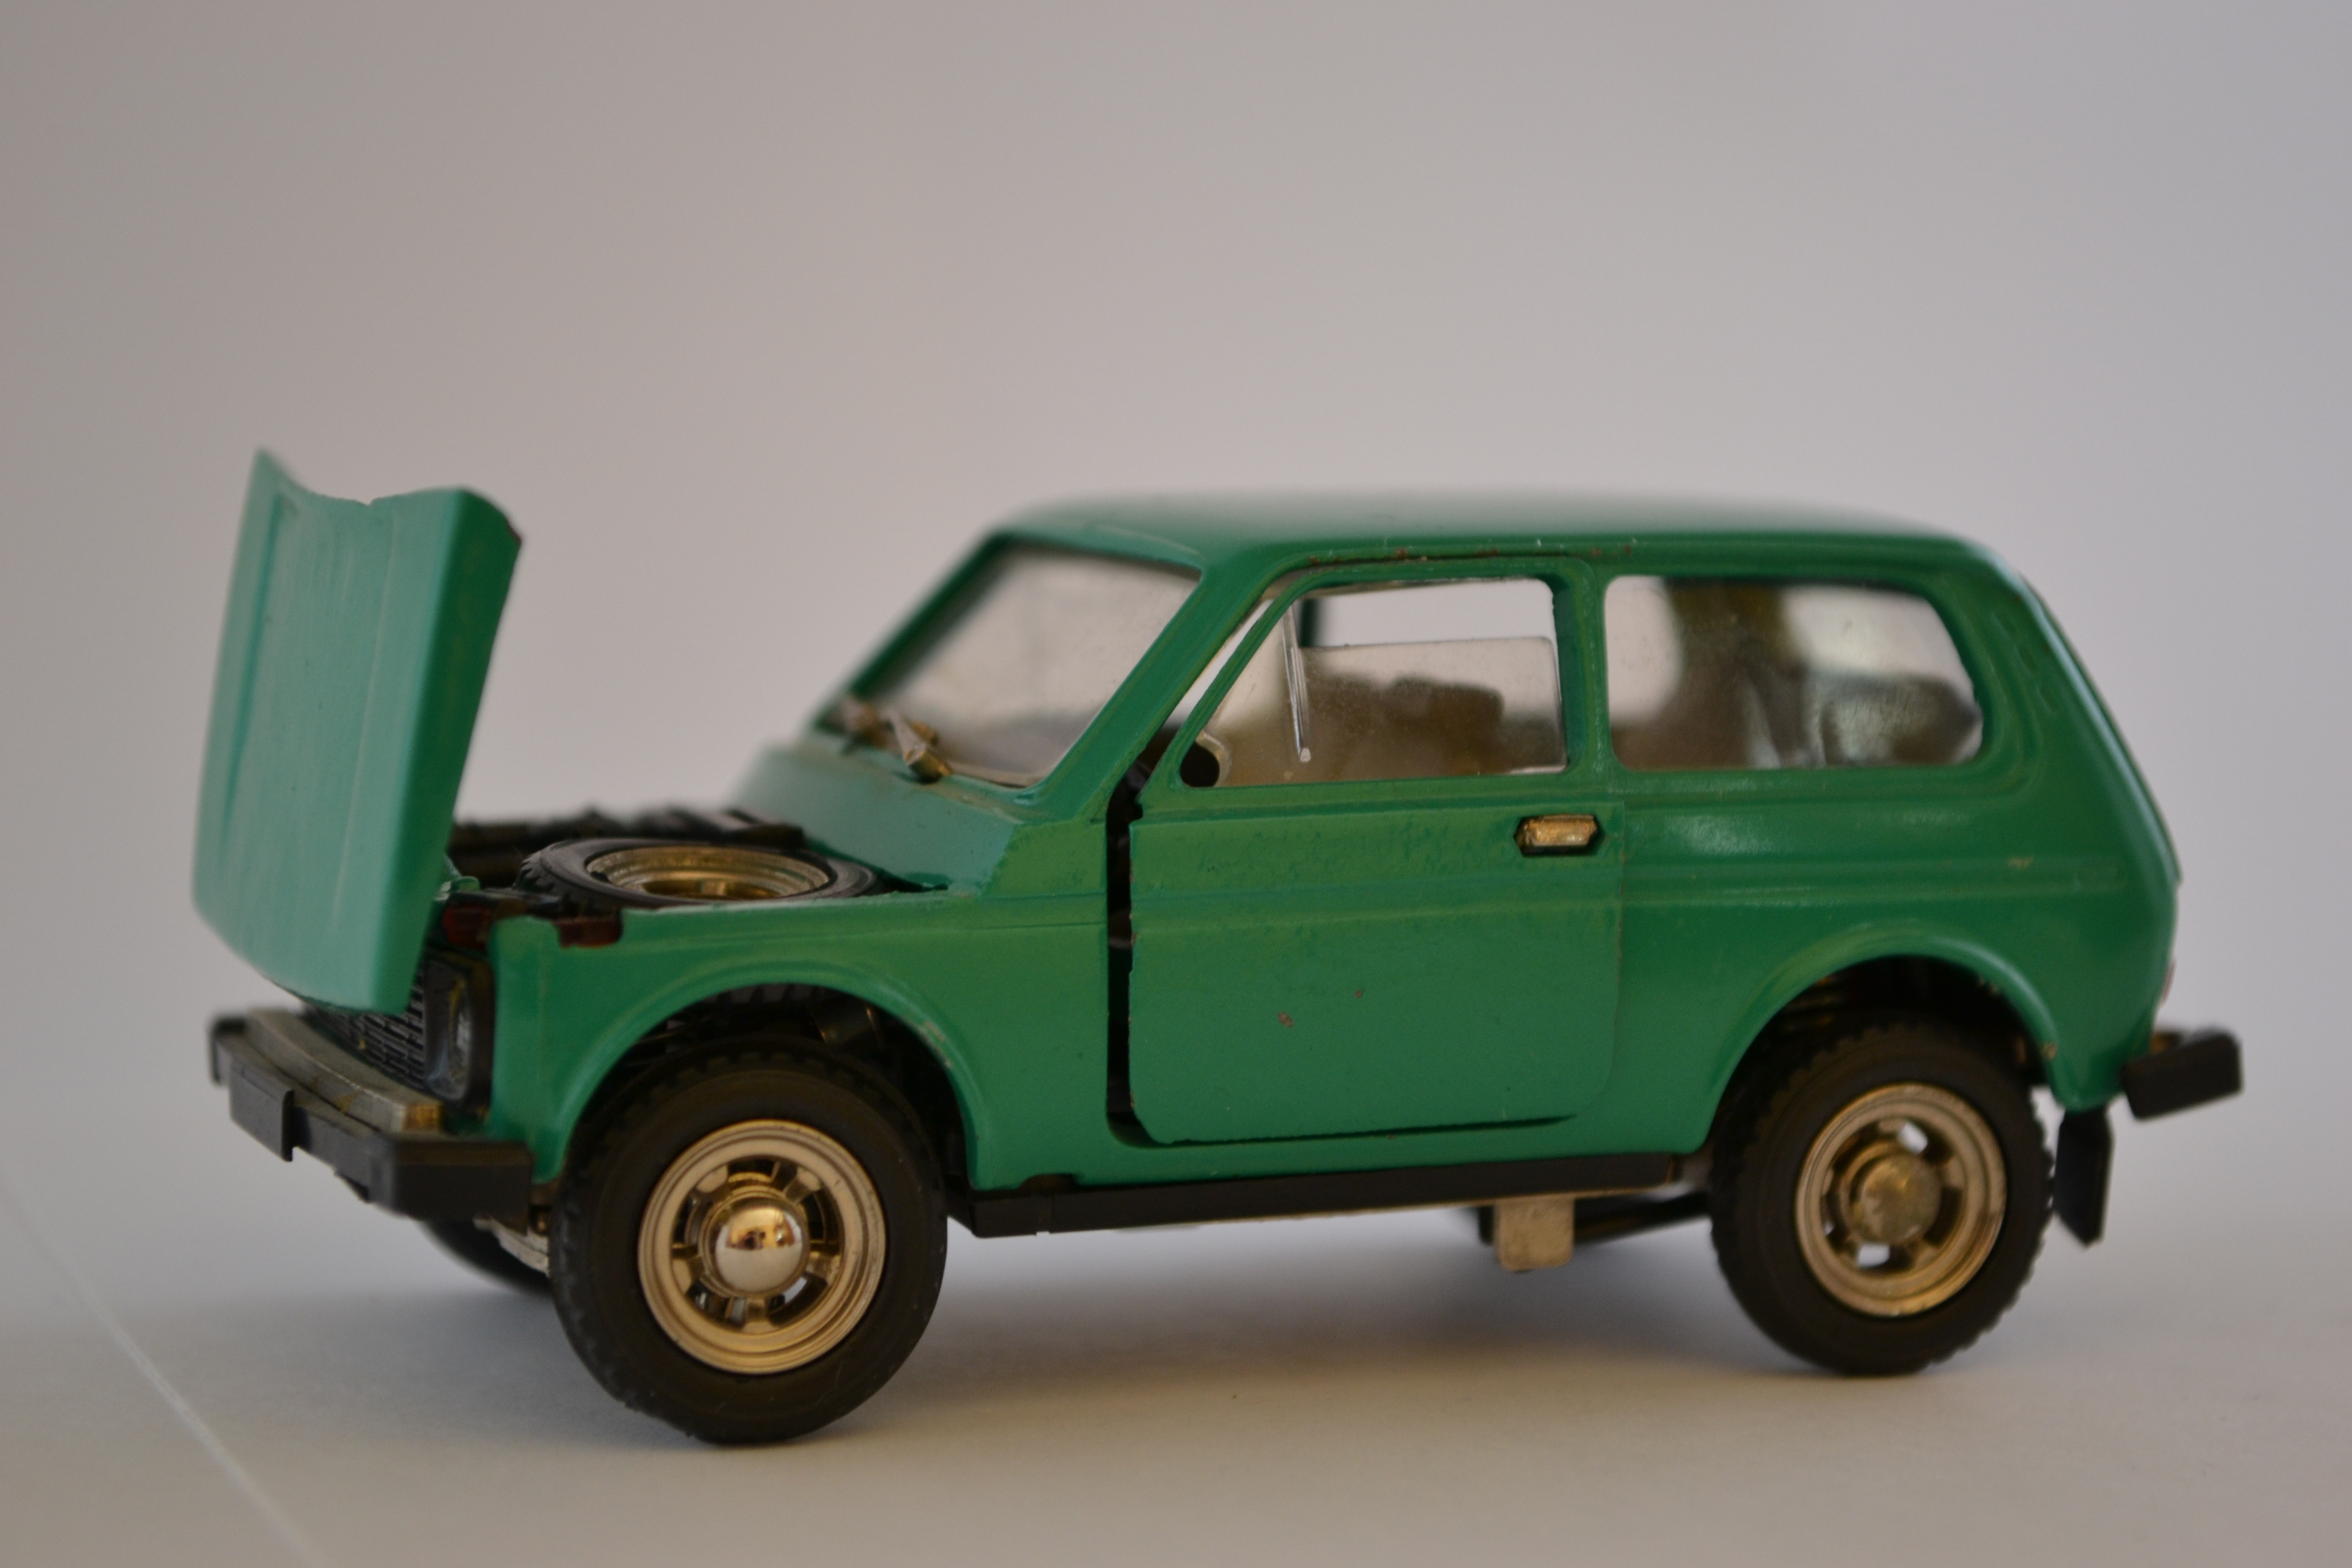
car, green, model, old, toy, kid's toy, land vehicle, vehicle, model car, lada niva, sport utility vehicle, scale model, city car, subcompact car, classic car